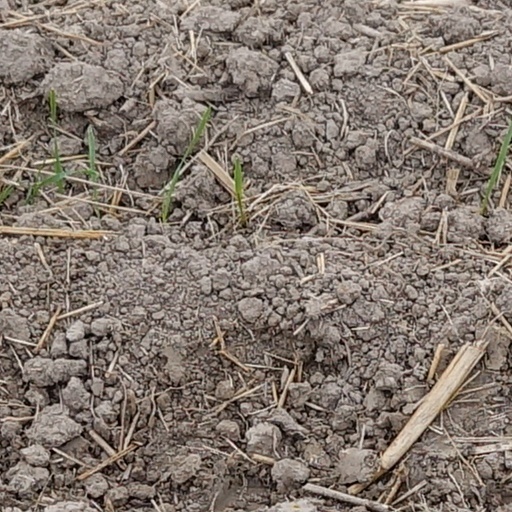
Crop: wheat